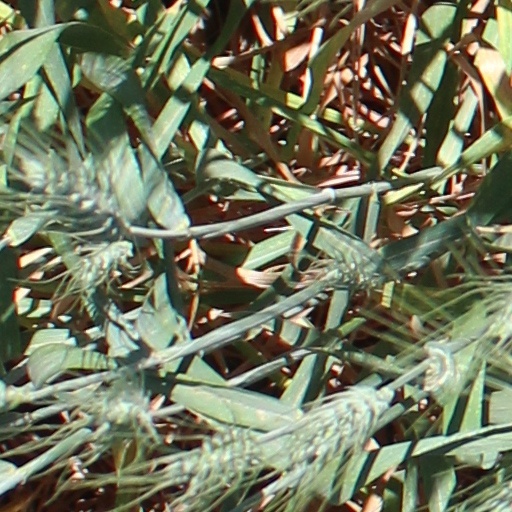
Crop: wheat